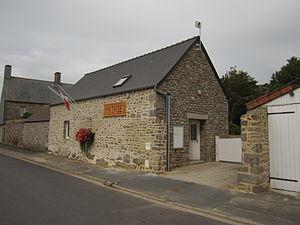
Église Saint-Martin de Réthoville, Manche
Réthoville est une ancienne commune française, située dans le département de la Manche en région Normandie, peuplée de 132 habitants